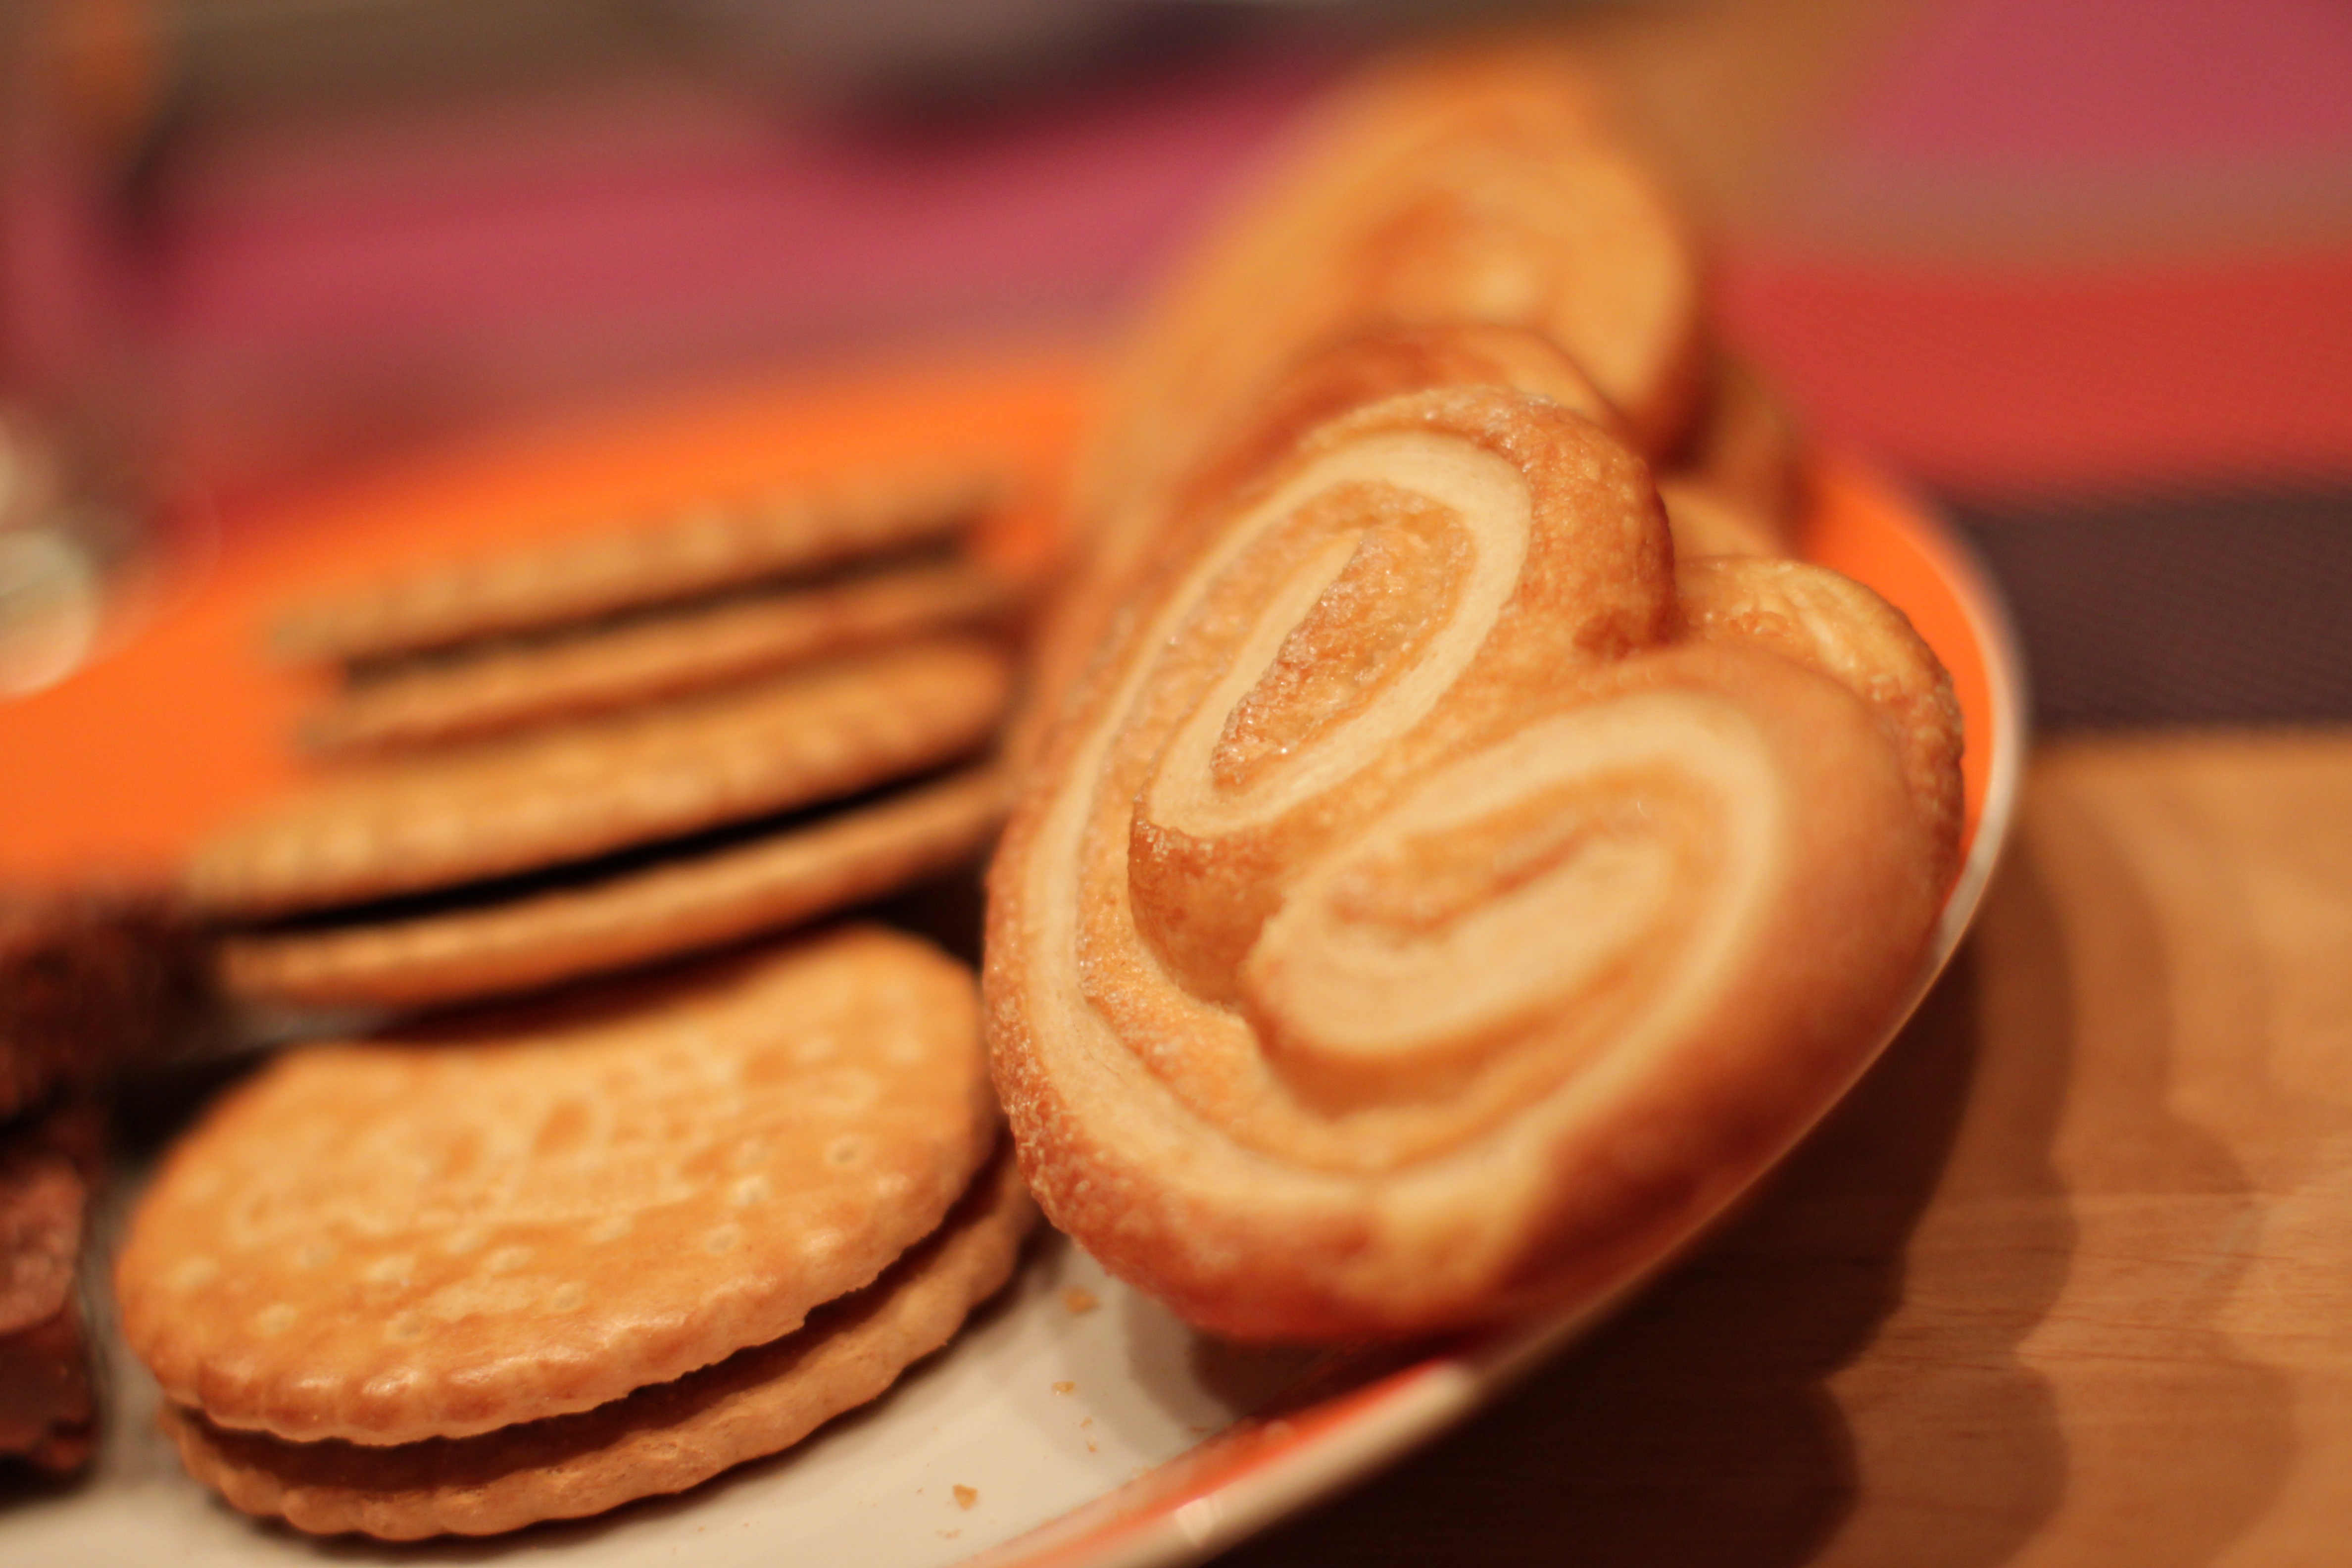
sweet, dish, meal, food, breakfast, baking, christmas, cookie, dessert, cuisine, delicious, advent, bake, christmas cookies, christmas time, pastries, cookies, icing, waffles, sweetness, baked goods, flavor, small cakes, nibble, snack food, churro, pigs ears